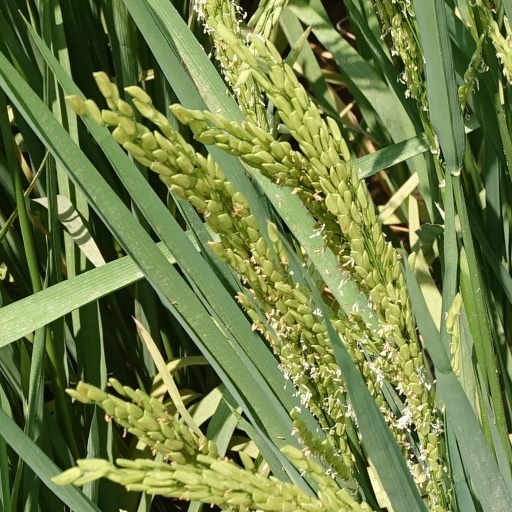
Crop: rice